Tai Po FC

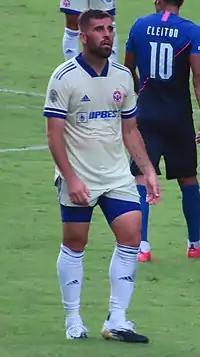
Lucas Silva returned to Tai Po in 2024 to help the club to win the 2024–25 Hong Kong Premier League.

In July 2022, Tai Po accepted HKFA's invitation to be promoted to the 2022–23 Hong Kong Premier League after winning the 2021–22 Hong Kong First Division League title.